Diorama

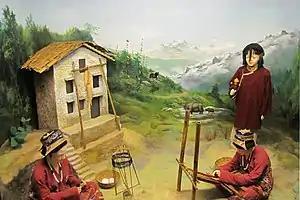
Near life-size diorama of the Monpa people at the Jawaharlal Nehru Museum, Itanagar in Itanagar, India

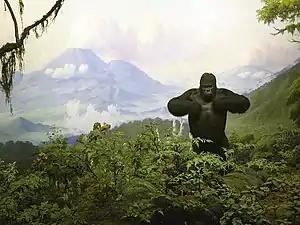
The Exhibition Lab's mountain gorilla diorama at the American Museum of Natural History in Manhattan, New York

A diorama is a replica of a scene, typically a three-dimensional model either full-sized or miniature. Sometimes dioramas are enclosed in a glass showcase at a museum. Dioramas are often built by hobbyists as part of related hobbies like military vehicle modeling, miniature figure modeling, or aircraft modeling.